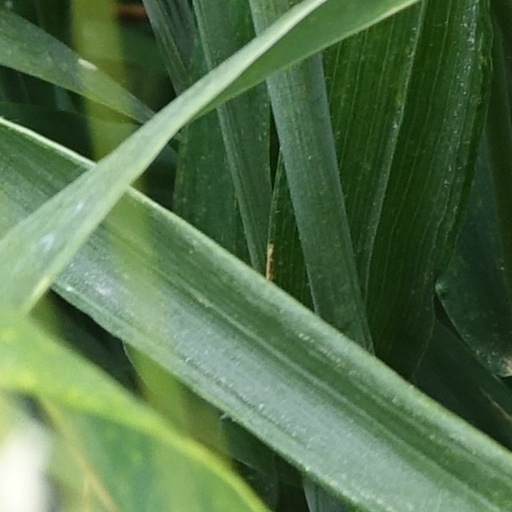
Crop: wheat